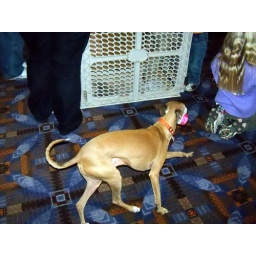
Castaway dog parading around with the ball he caught.